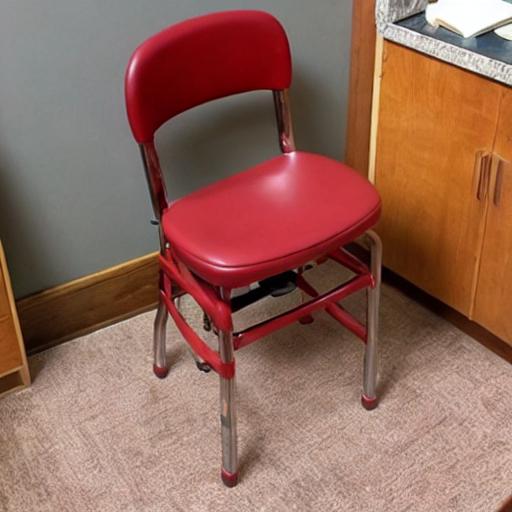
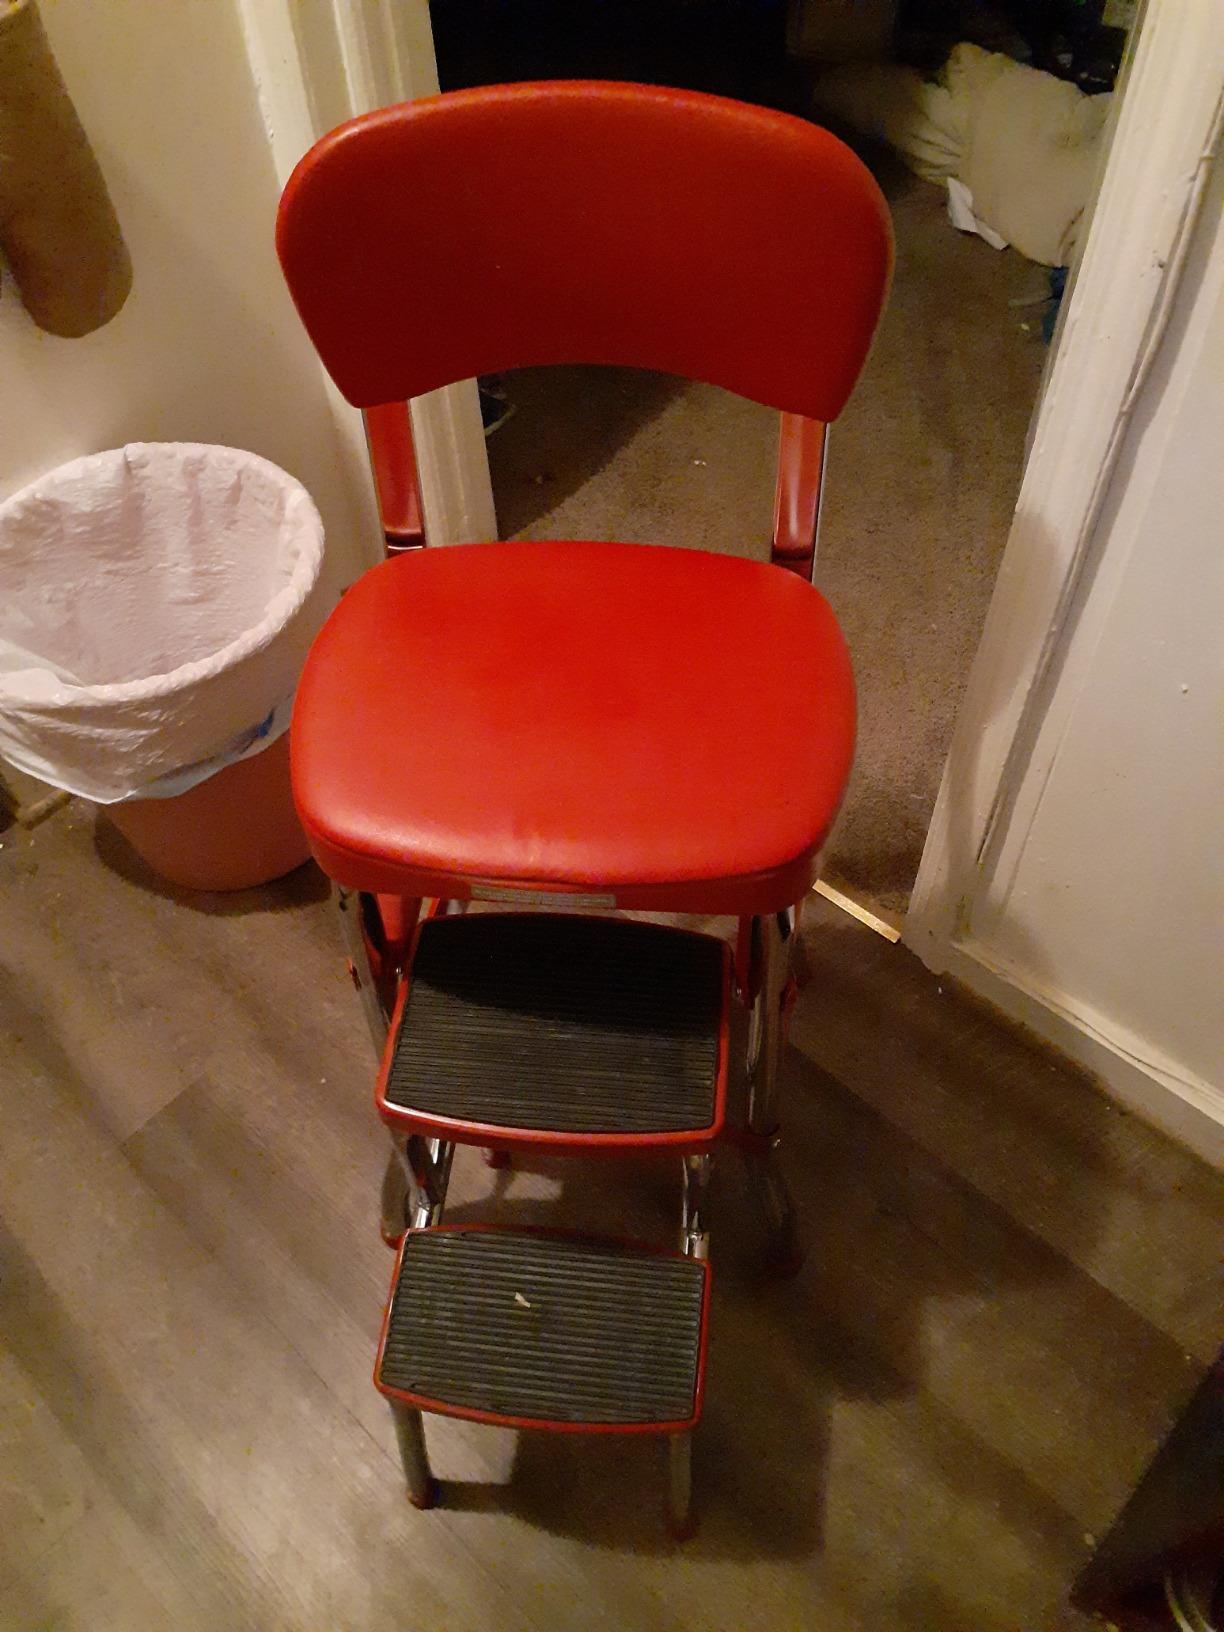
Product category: items_chair
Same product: no